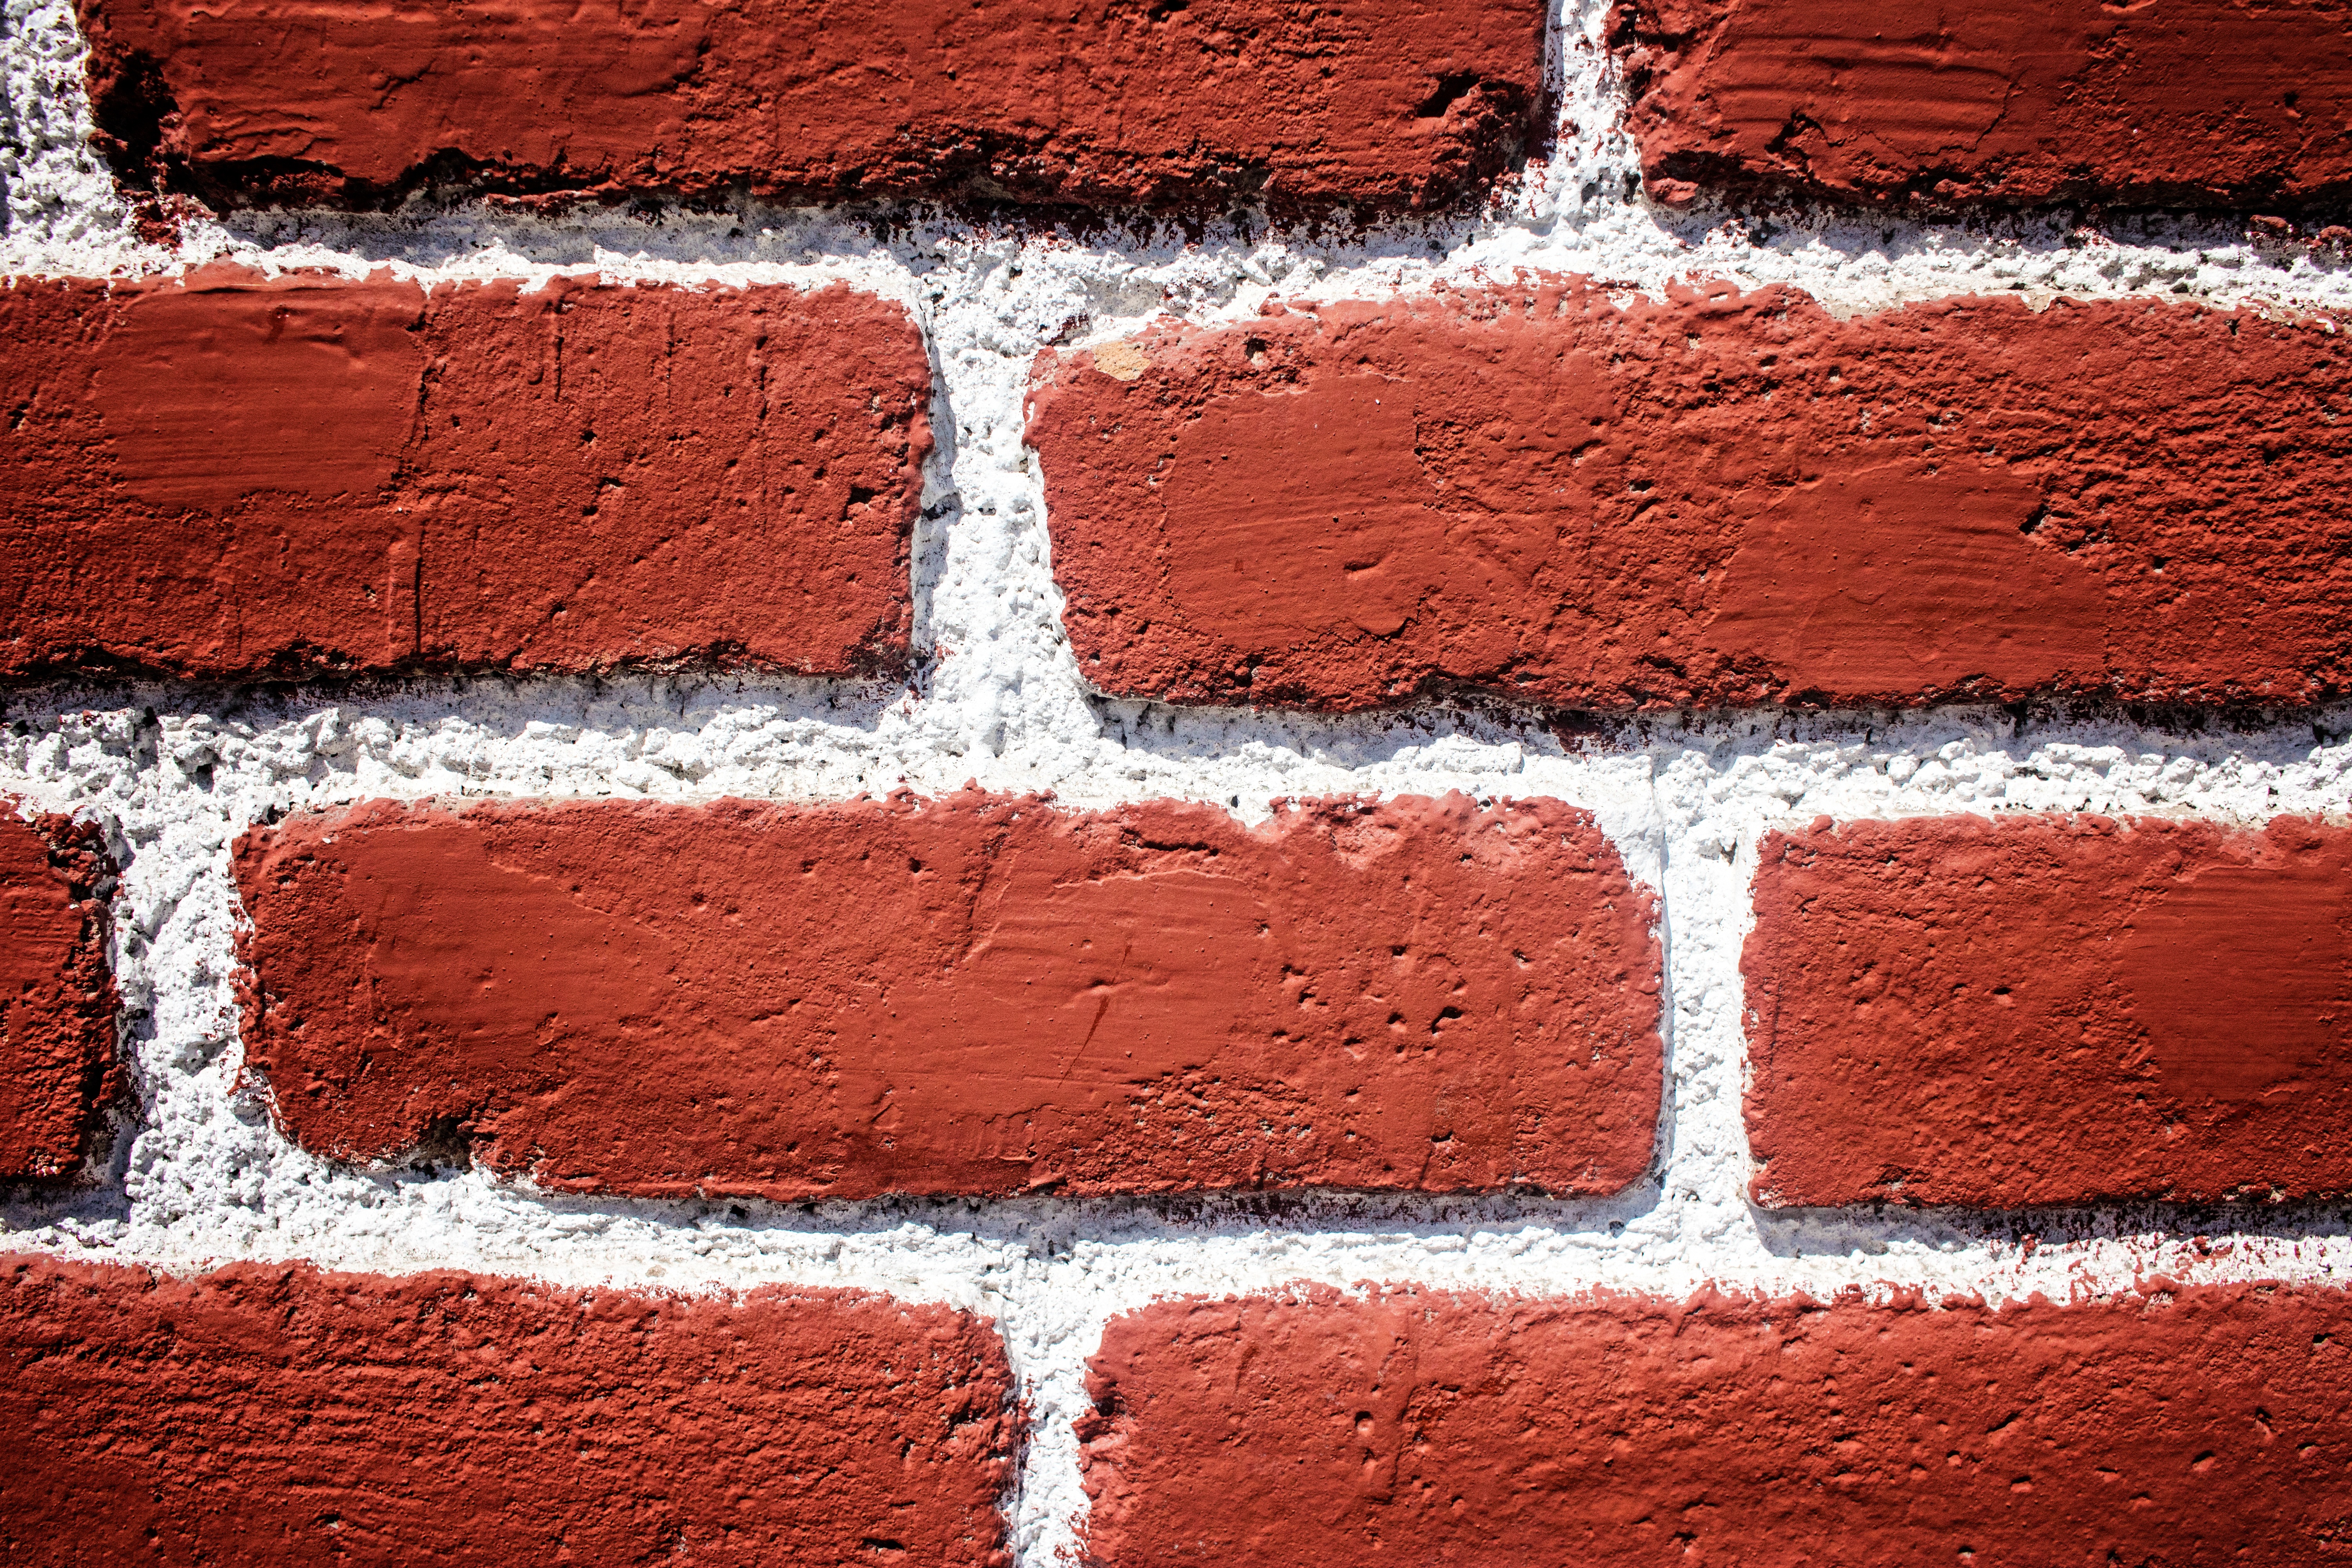
house, texture, floor, old, urban, wall, asphalt, construction, pattern, red, color, soil, exterior, brick, material, surface, brickwork, red brick, flooring, road surface